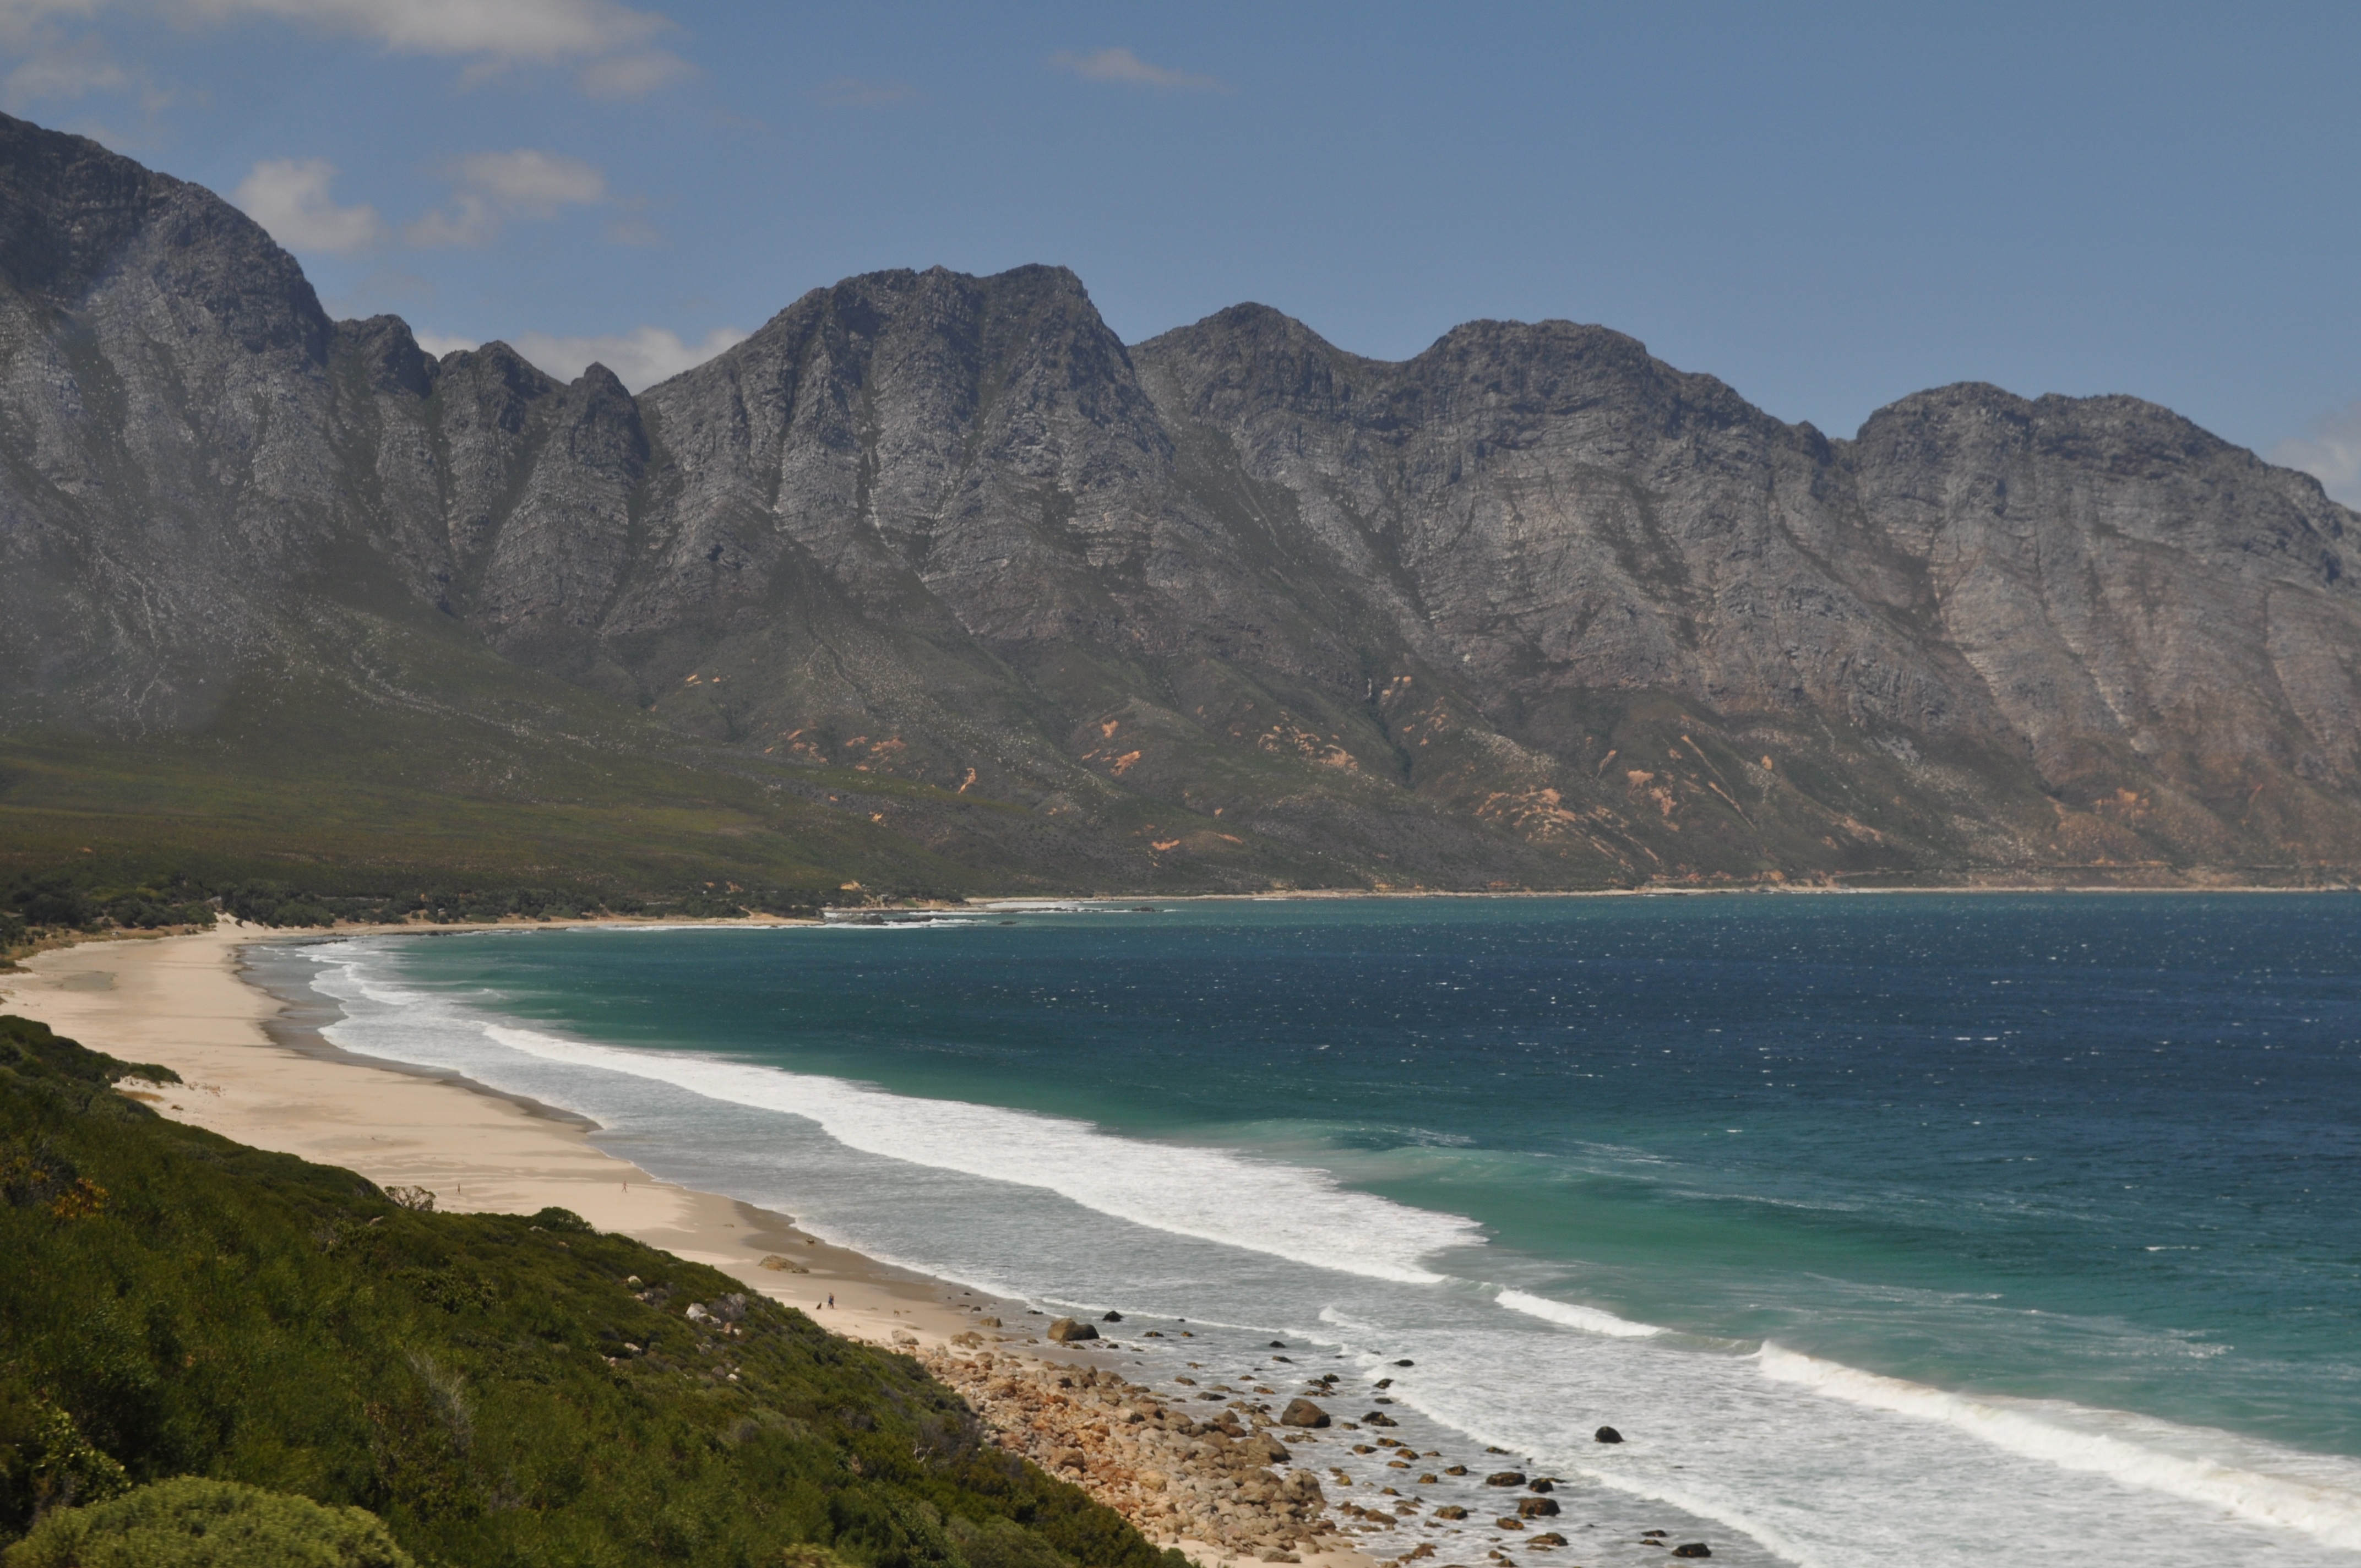
beach, landscape, sea, coast, water, sand, ocean, mountain, sky, hill, shore, wave, cliff, inlet, bay, peninsula, highland, terrain, body of water, headland, cool image, mountains, side, cool photo, cape, south africa, the cap, western cape, promontory, coastal and oceanic landforms